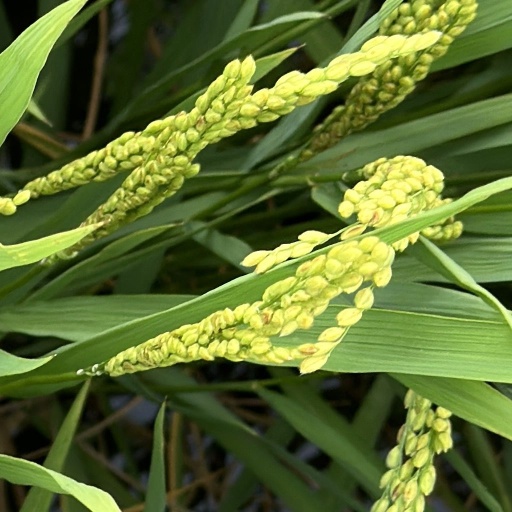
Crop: rice